Kaká

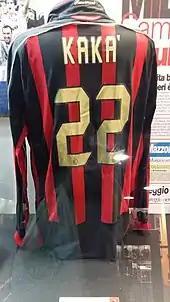
Kaká's AC Milan jersey in the San Siro museum

After initially being sidelined through injury and missing Orlando City's first three matches of the 2016 MLS season, Kaká returned to the team's starting line-up and made his first appearance of the season on 3 April, against the Portland Timbers; he assisted two goals and later scored one himself in a 4–1 home victory, and was subsequently named Player of the Week for his performance. In July 2016, he was included in the roster for the 2016 MLS All-Star Game. He finished his second MLS season with the club with 9 goals and 10 assists in 24 appearances, as Orlando once again failed to qualify for the MLS Cup Playoffs.